Somnath Sigdel

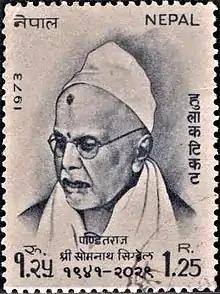
Nepali stamp featuring Sigdel

Somnath Sigdel ( or ; 1884–1972; also known as Somnath Sigdyal) was a Nepalese renowned scholar and author.